Ramon Laguarta

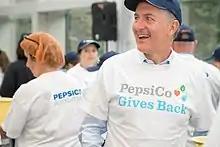
Ramon Laguarta at a PepsiCo Community Event

This includes the company's effort to reduce absolute greenhouse gas emissions by at least 20 percent for their entire value chain over a 2015 baseline (roughly 30-35 million metric tons of GHG), as well as their goals by 2025 to make 100% of their packaging recyclable, compostable, or biodegradable and use 25% recycled plastic content in all plastic packaging. Laguarta has also led attempts to reduce waste by acquiring SodaStream.